1951 Chicago mayoral election

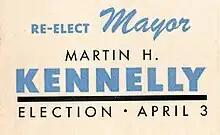
Wordmark from Kennelly's reelection campaign material, 1951.

Hunter attacked Kennelly, characterizing him as a "do-nothing mayor". He called for the defeat of not just Kenelly, but of the political machine that had put him forth for mayor. He argued that big-city Democratic machines needed to be defeated in order to save the country.